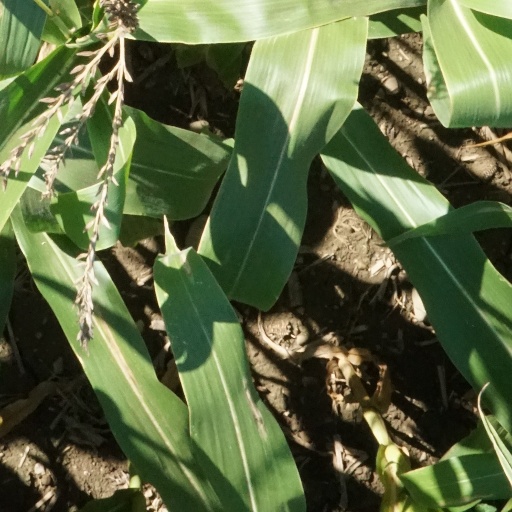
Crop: maize; corn